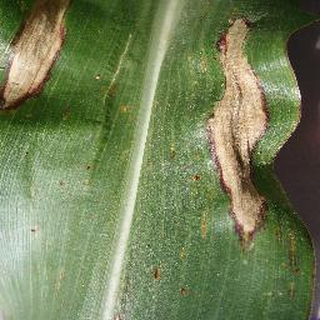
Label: corn_northern_leaf_blight